Focus Grill

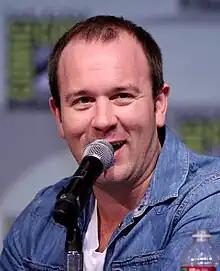
Series co-creator Brendon Small wrote the finale "Focus Grill".

The episode was written by "Home Movies" co-creator Brendon Small, and was the final episode of the series' production run. The episode was the fifty-second of the series, a number that allows for an even distribution of reruns of the series; Small noted that the technique is normally used on animated children's shows, though "Home Movies" is actually created for an adult audience.